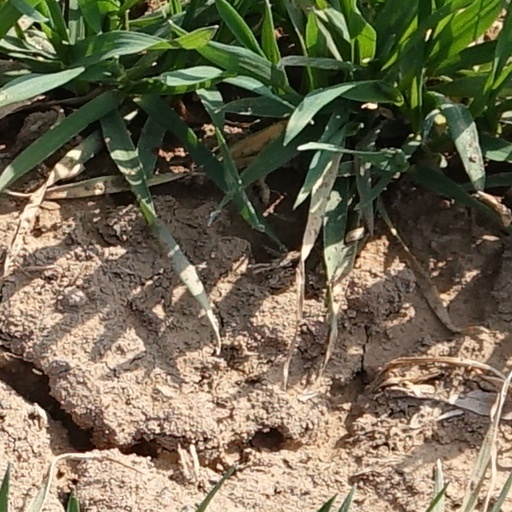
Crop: wheat